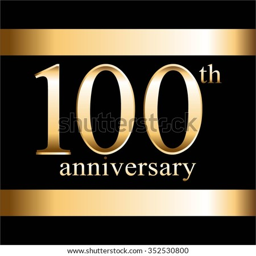
vector illustration of th anniversary .